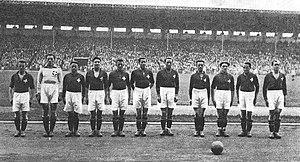
L'équipe de Suisse, finaliste des JO de 1924.
L'équipe de Suisse de football est constituée par une sélection des meilleurs joueurs suisses sous l'égide de l'Association suisse de football. Surnommée « la Nati », elle représente le pays lors des compétitions internationales.
Le sport en Suisse occupe une place importante dans la vie quotidienne. En 2008, le pays est classé 13ᵉ meilleure nation sportive. Il y a plus de deux millions de licenciés en sport et 20 000 clubs. Les fédérations qui comptent le plus grand nombre de licenciés sont la gymnastique, le football puis le tennis. Malgré la petite taille du pays, la Suisse est dans les huit nations les plus médaillées aux jeux olympiques d'hiver et dans les 25 premières des Jeux olympiques d'été. Le sport en Suisse est organisé par l'Office fédéral du sport qui est rattaché au Département fédéral de la défense, de la protection de la population et des sports. Le mouvement sportif suisse est quant à lui géré par le Swiss Olympic qui assure le lien entre les autorités politiques, les 82 fédérations sportives suisses et le Comité international olympique.
Le tournoi de football aux Jeux olympiques d'été de 1924 s'est déroulé du 25 mai au 9 juin 1924. Les matchs se jouent notamment au Stade Pershing à Paris.
Le football est un des sports le plus populaire en Suisse, avec le hockey sur glace. L'Association suisse de football est fondée en 1895 et est un des membres fondateurs de la FIFA en 1904.